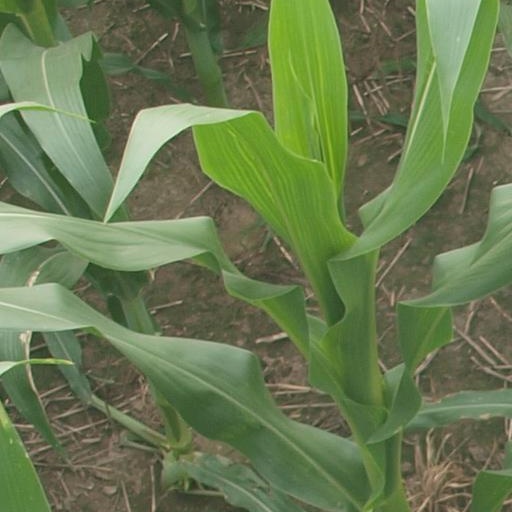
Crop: maize; corn